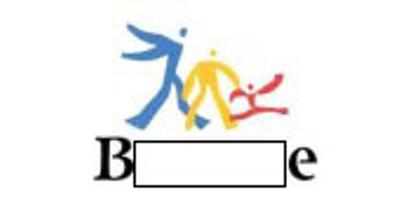
回答: oket